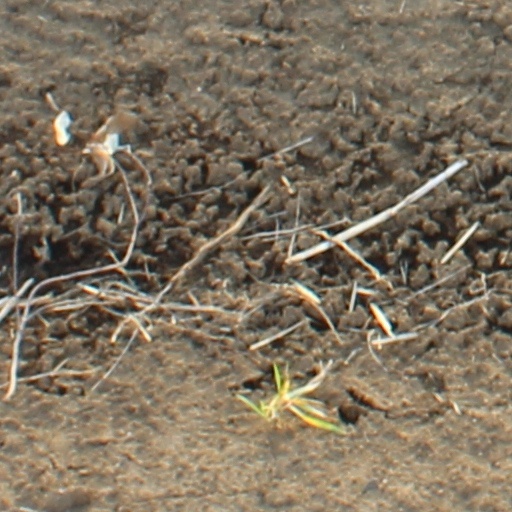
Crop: wheat